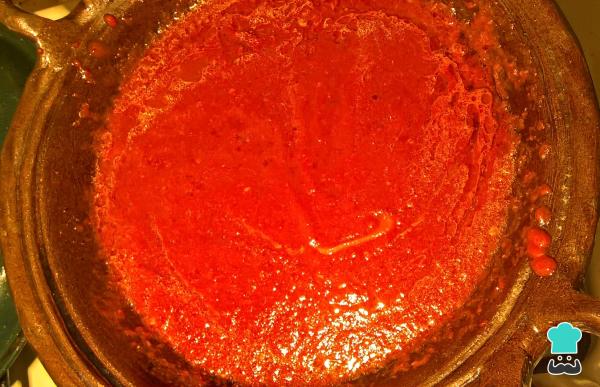
Esa salsa de chile la vamos a pasar por un colador y la vamos a colocar en una cacerola con aceite previamente calentado para que se fría por aproximadamente 6 minutos a fuego medio, añadiendo una pizca de sal. Una vez pasado este tiempo la retiramos del fuego y reservamos un momento.